Tang dynasty

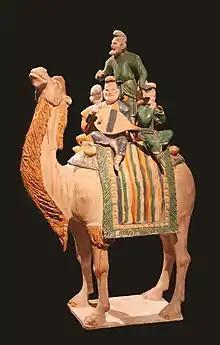
A 723 Tang "sancai" statuette of Sogdian musicians riding on a Bactrian camel

During the Islamic conquest of Persia (633–656), the son of the last ruler of the Sasanian Empire, Prince Peroz and his court moved to Tang China. According to the "Old Book of Tang", Peroz was made the head of a Governorate of Persia in present-day Zaranj, Afghanistan. During this conquest of Persia, the Rashidun Caliph Uthman sent an embassy to the Tang court at Chang'an. Arab sources claim Umayyad commander Qutayba ibn Muslim briefly took Kashgar from China and withdrew after an agreement, but modern historians entirely dismiss this claim. The Arab Umayyad Caliphate in 715 deposed Ikhshid, the king the Fergana Valley, and installed a new king Alutar on the throne. The deposed king fled to Kucha (seat of Anxi Protectorate), and sought Chinese intervention. The Chinese sent 10,000 troops under Zhang Xiaosong to Ferghana. He defeated Alutar and the Arab occupation force at Namangan and reinstalled Ikhshid on the throne. The Tang defeated the Arab Umayyad invaders at the Battle of Aksu (717). The Arab Umayyad commander Al-Yashkuri and his army fled to Tashkent after they were defeated. The Turgesh then crushed the Arab Umayyads and drove them out. By the 740s, the Arabs under the Abbasid Caliphate in Khorasan had reestablished a presence in the Ferghana basin and in Sogdiana. At the Battle of Talas in 751, Karluk mercenaries under the Chinese defected, helping the Arab armies of the Caliphate to defeat the Tang force under commander Gao Xianzhi. Although the battle itself was not of the greatest significance militarily, this was a pivotal moment in history, as it marks the spread of Chinese papermaking into regions west of China as captured Chinese soldiers shared the technique of papermaking to the Arabs. These techniques ultimately reached Europe by the 12th century through Arab-controlled Spain. Although they had fought at Talas, on June 11, 758, an Abbasid embassy arrived at Chang'an simultaneously with the Uyghurs bearing gifts for the Tang emperor. In 788–789 the Chinese concluded a military alliance with the Uyghur Turks who twice defeated the Tibetans, in 789 near the town of Gaochang in Dzungaria, and in 791 near Ningxia on the Yellow River.